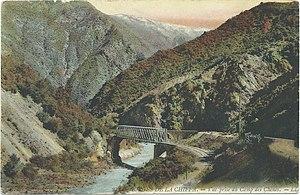
La liste des lignes de chemins de fer d'Algérie, est une liste non exhaustive des lignes anciennes et récentes situées sur le territoire algérien.